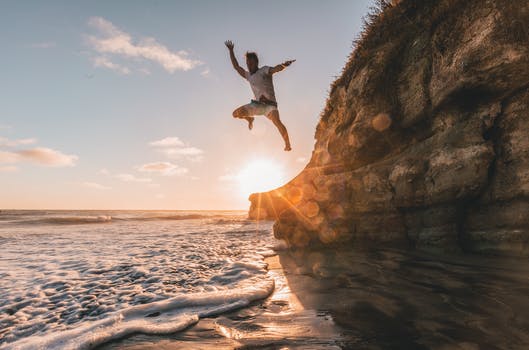
Label: No Watermark